Rodney disaster

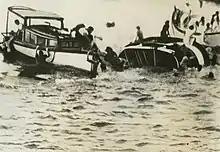
"Rodney" sinking

Between Garden Island and Bradleys Head, "Rodney" passengers shouted to the skipper to take the ferry around to the cruiser's port side. As the ferry changed course to pass behind the stern of the larger ship, the crowd rushed over from small ferry's port side to the starboard side giving it a dangerous list. The shift in weight wobbled the ferry precariously in the wash of the "Louisville", and "Rodney" began to capsize with passengers falling down the steeply sloping deck. Passengers spilled into the water and the boat rolled over and sank within a couple of minutes in 15 metres of water.